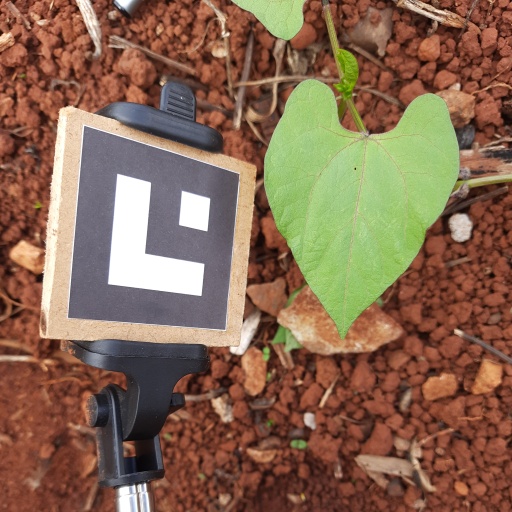
Observations: flat surface, eating holes in the center, under cloudy sky